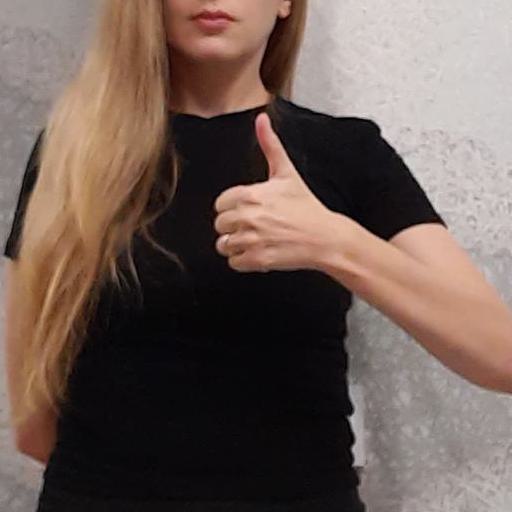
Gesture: like